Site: brandenburg
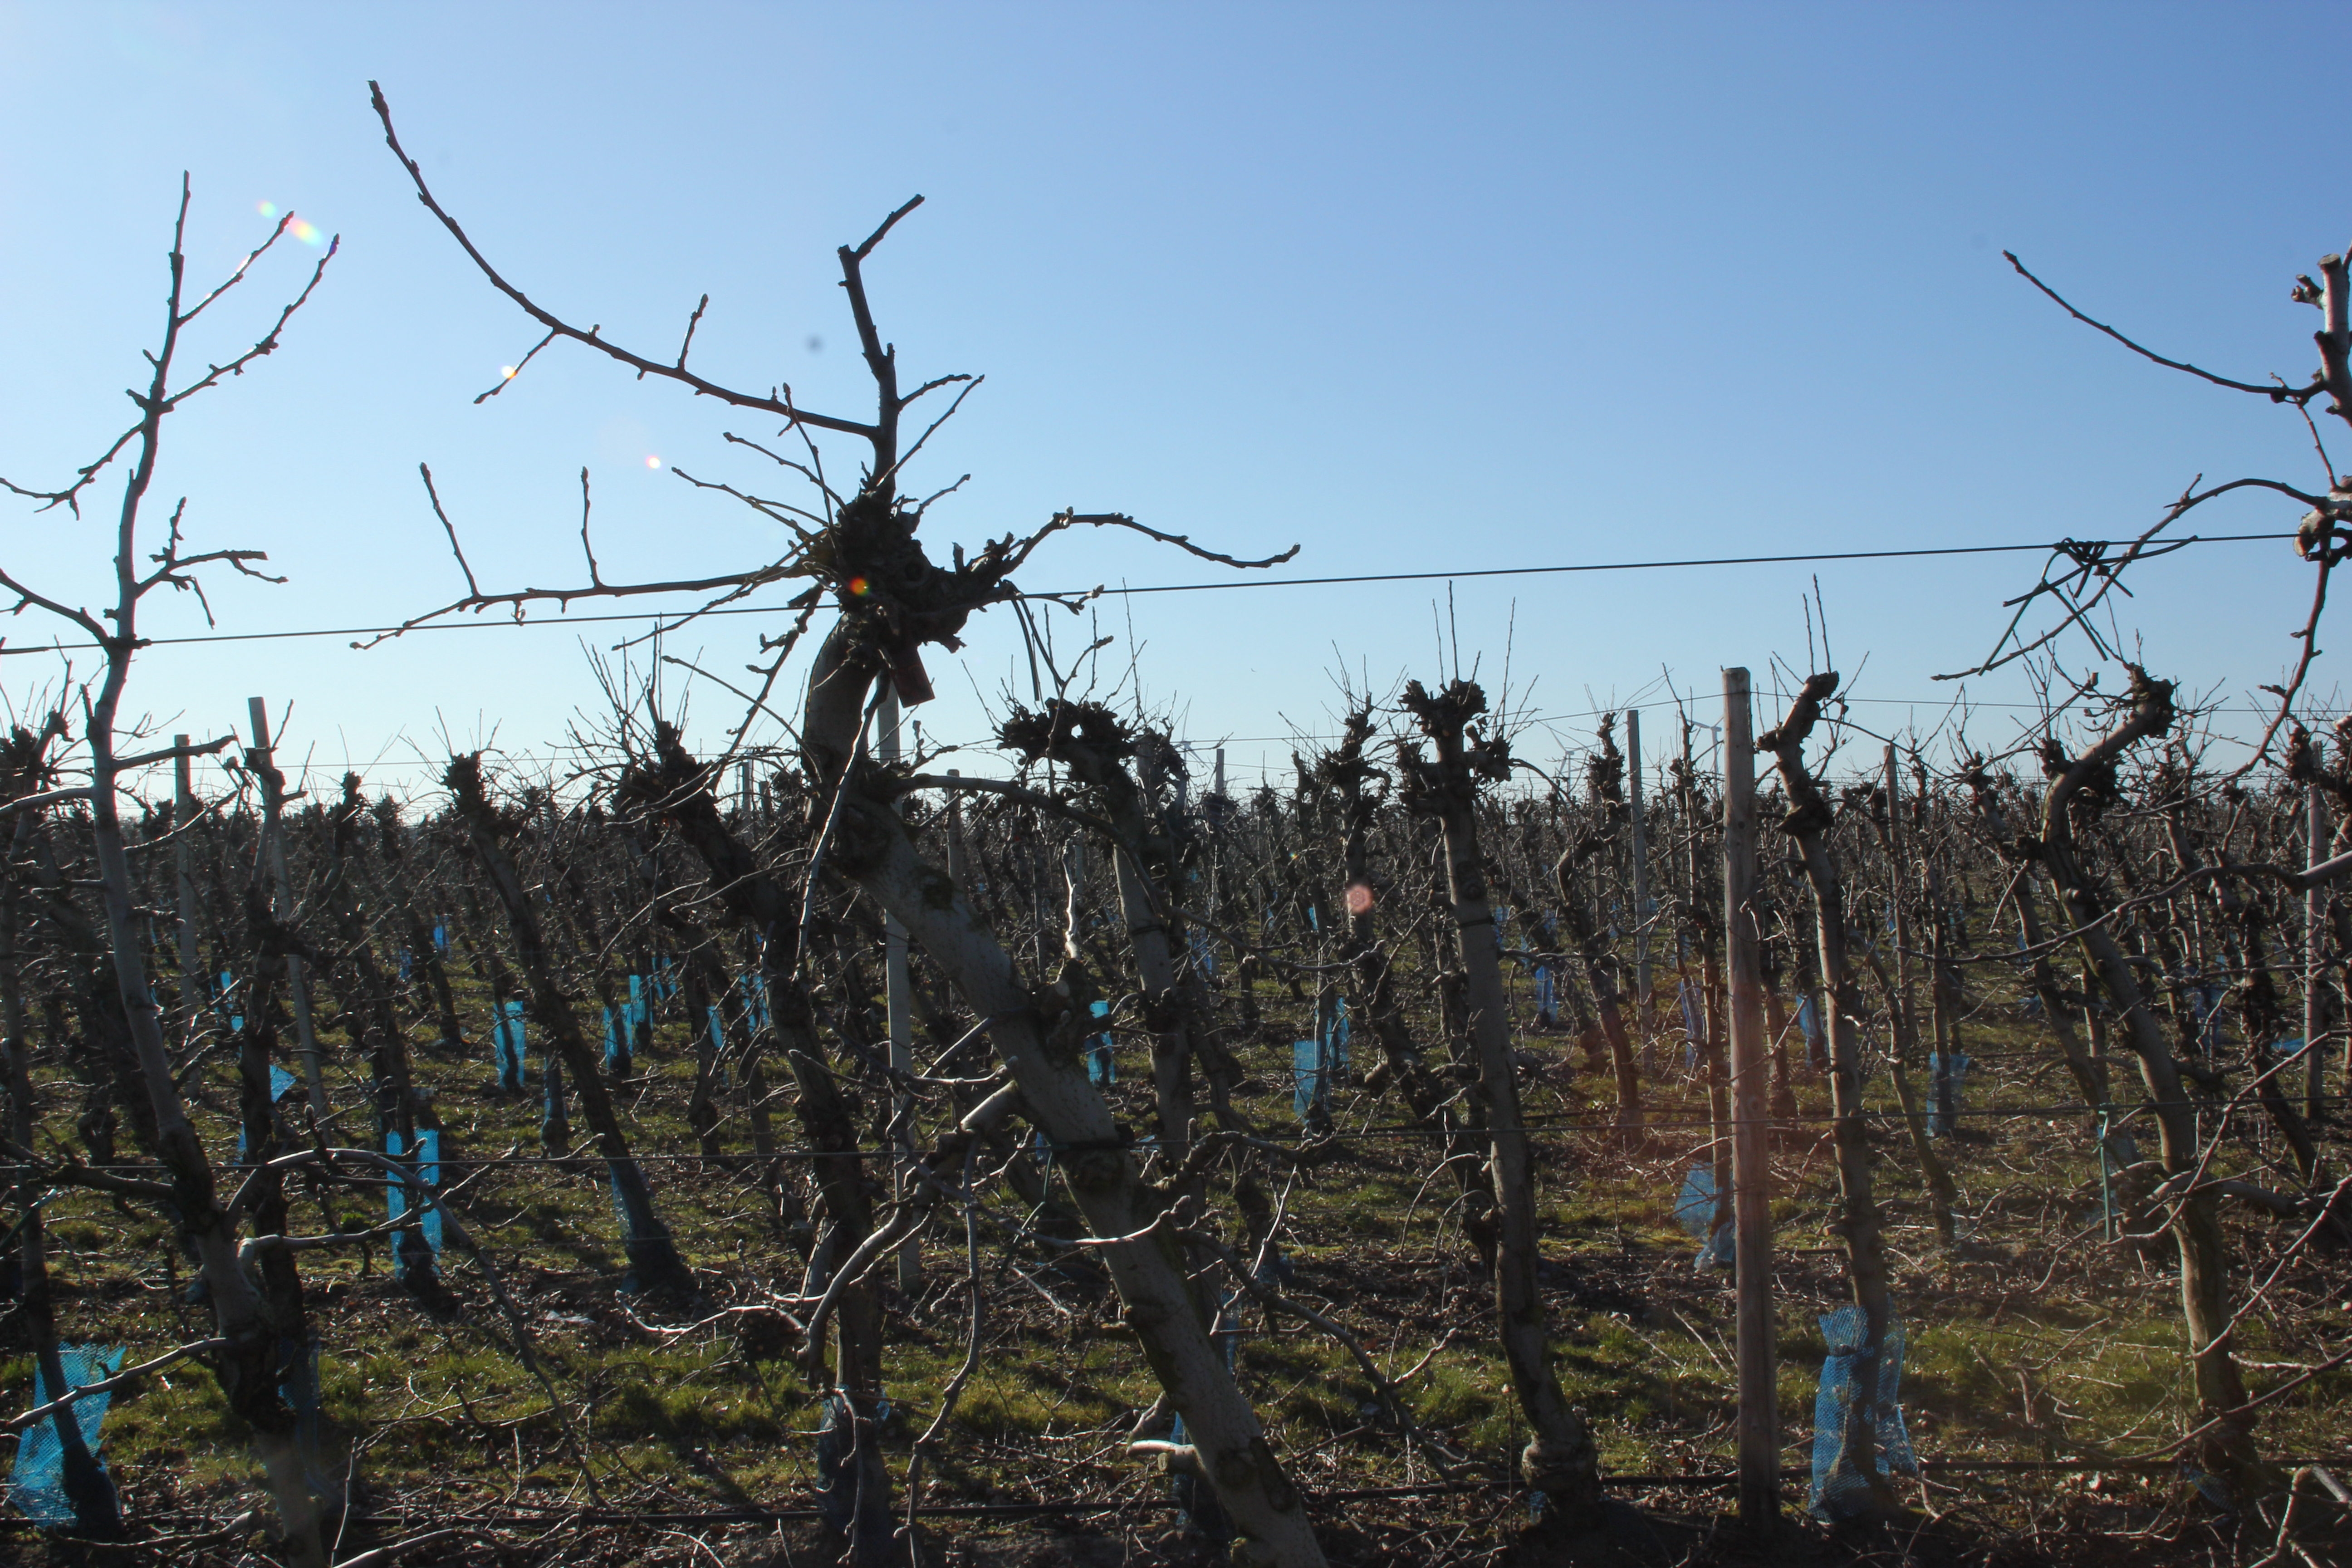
Growth stage (BBCH 03): Bud development